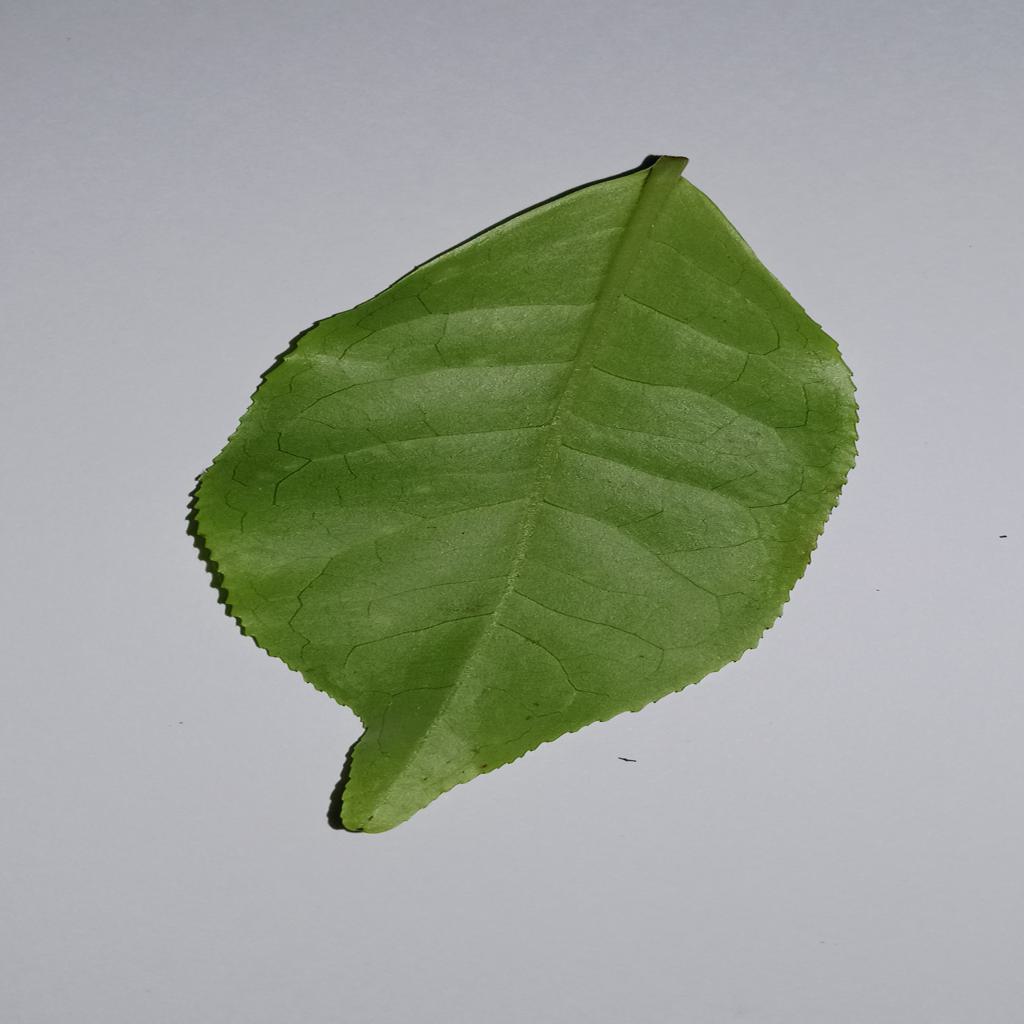
Label: Healthy